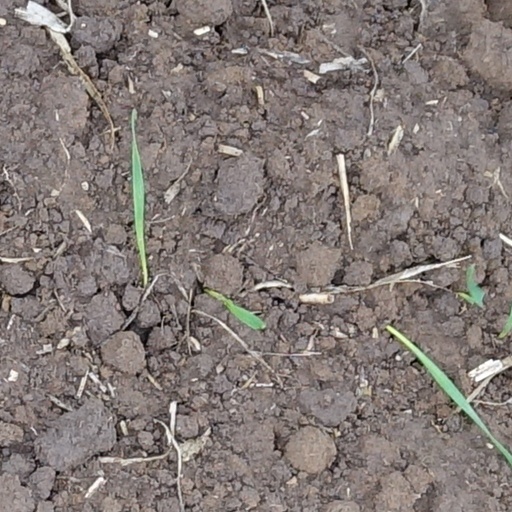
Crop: wheat